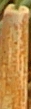
Label: Wheat___Brown_Rust